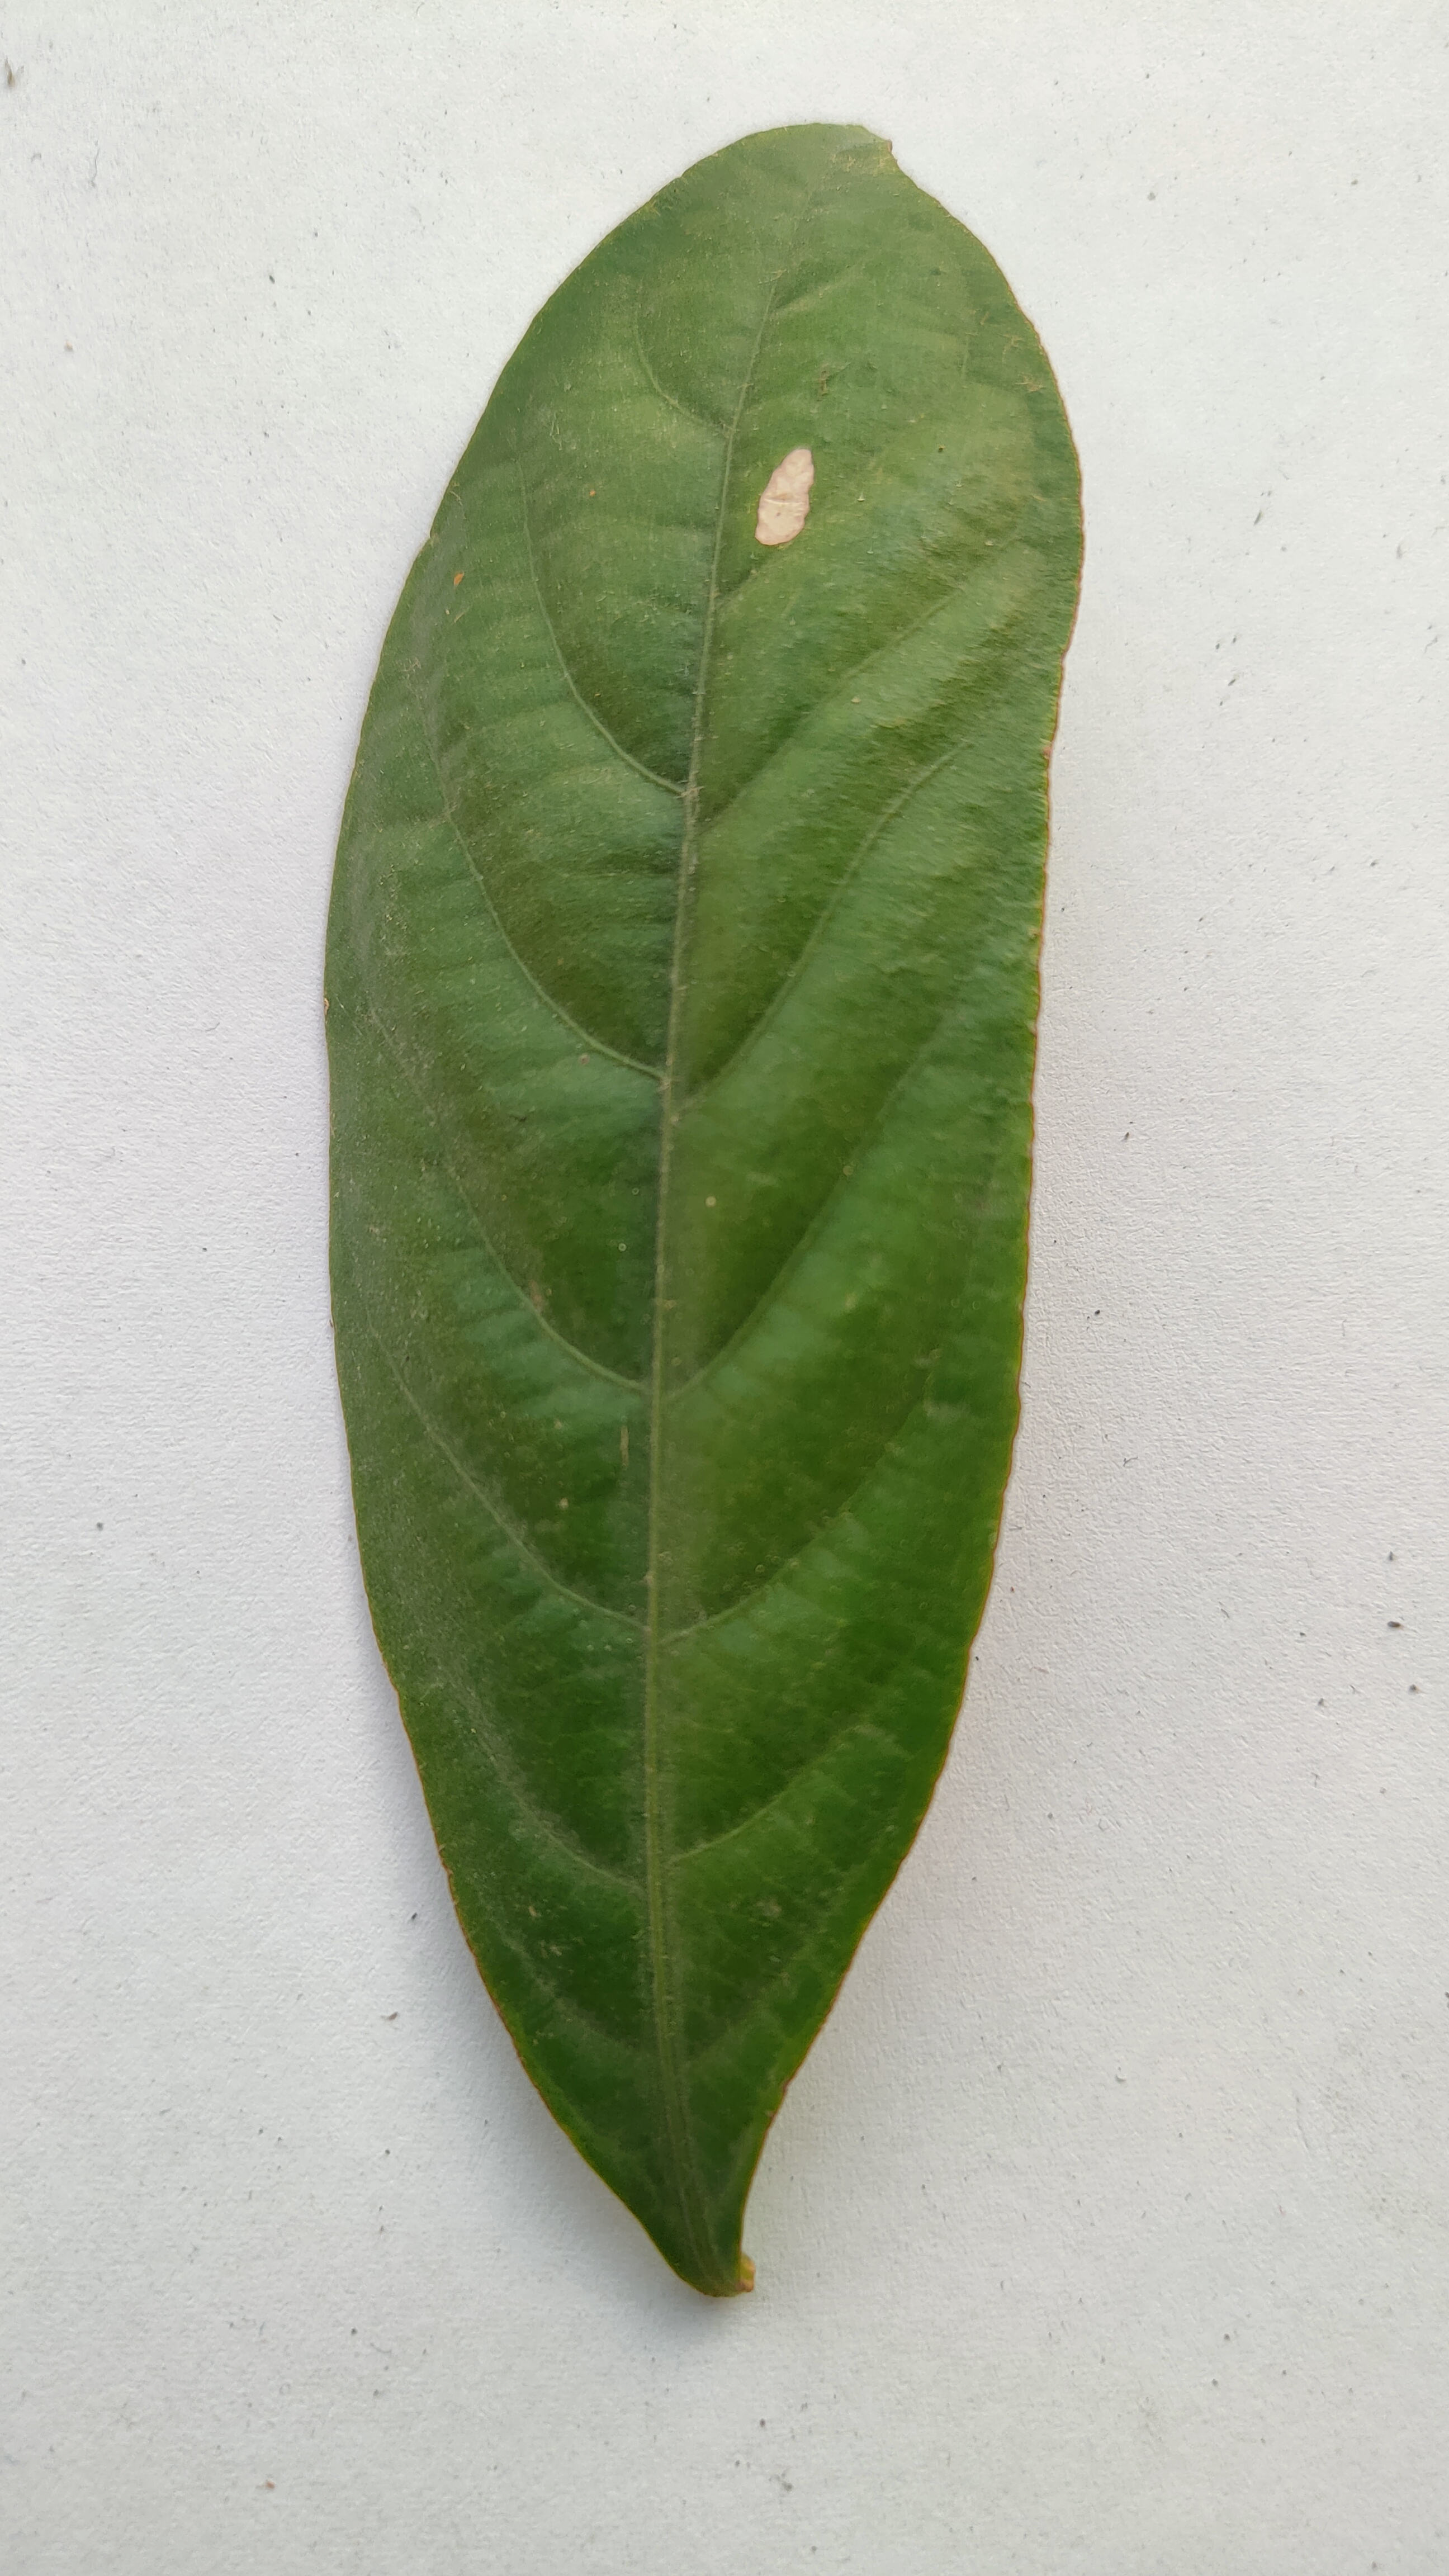
Leaf variety: Lotkon